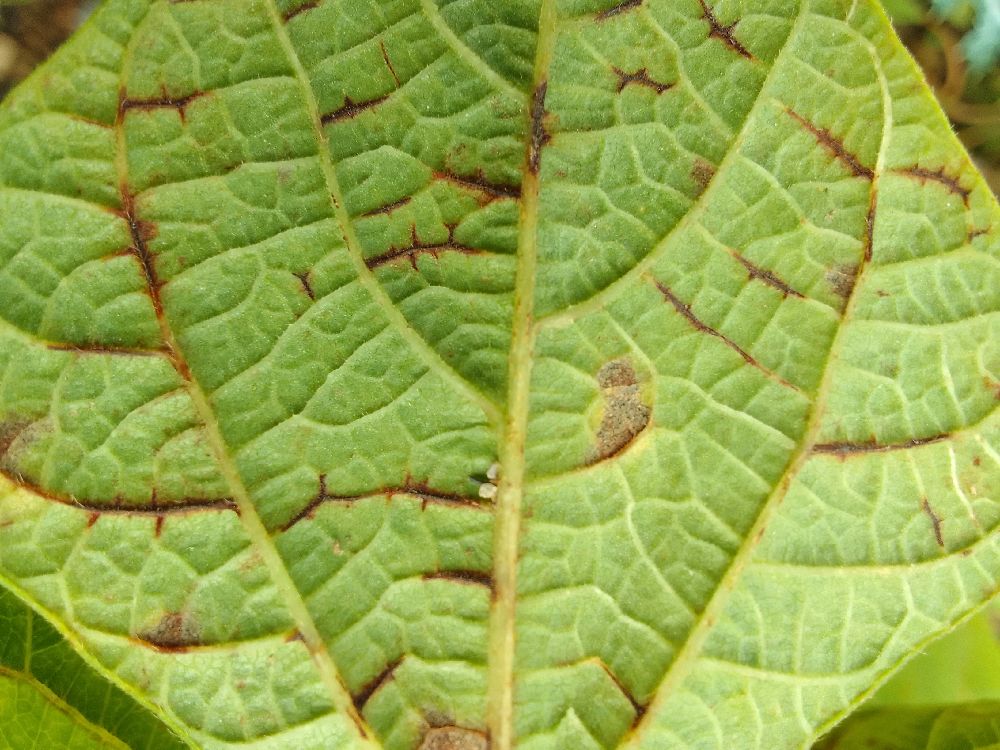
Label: anthracnose